A390 road

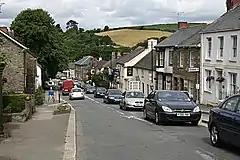
The A390 in Grampound

It forms part of the main route (the Truro to Dobwalls section) from Truro to Plymouth, although after a severe accident in Lostwithiel in 1999 heavy goods vehicles are diverted from it at the top of Edgcumbe Road, Lostwithiel.